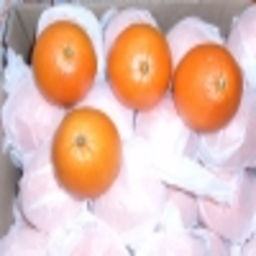
Label: Orange